Pot-de-fer

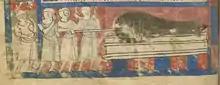
Fourteenth century depiction of a cannon, 1320s

Though occasionally made with cast bronze, the "pot-de-fer" was essentially an iron bottle with a narrow neck. It was loaded with powder and an iron arrow-like bolt, feathered with iron. It is believed that the middle of the bolt was likely wrapped in leather for a snug fit, necessary to enhance the thrust from the gaseous pressure within the cannon. However, this feature is not shown in manuscript illuminations. The cannon was set off through a small-diameter touchhole, where a red-hot wire could be thrust to set off an explosion and fire the cannon.